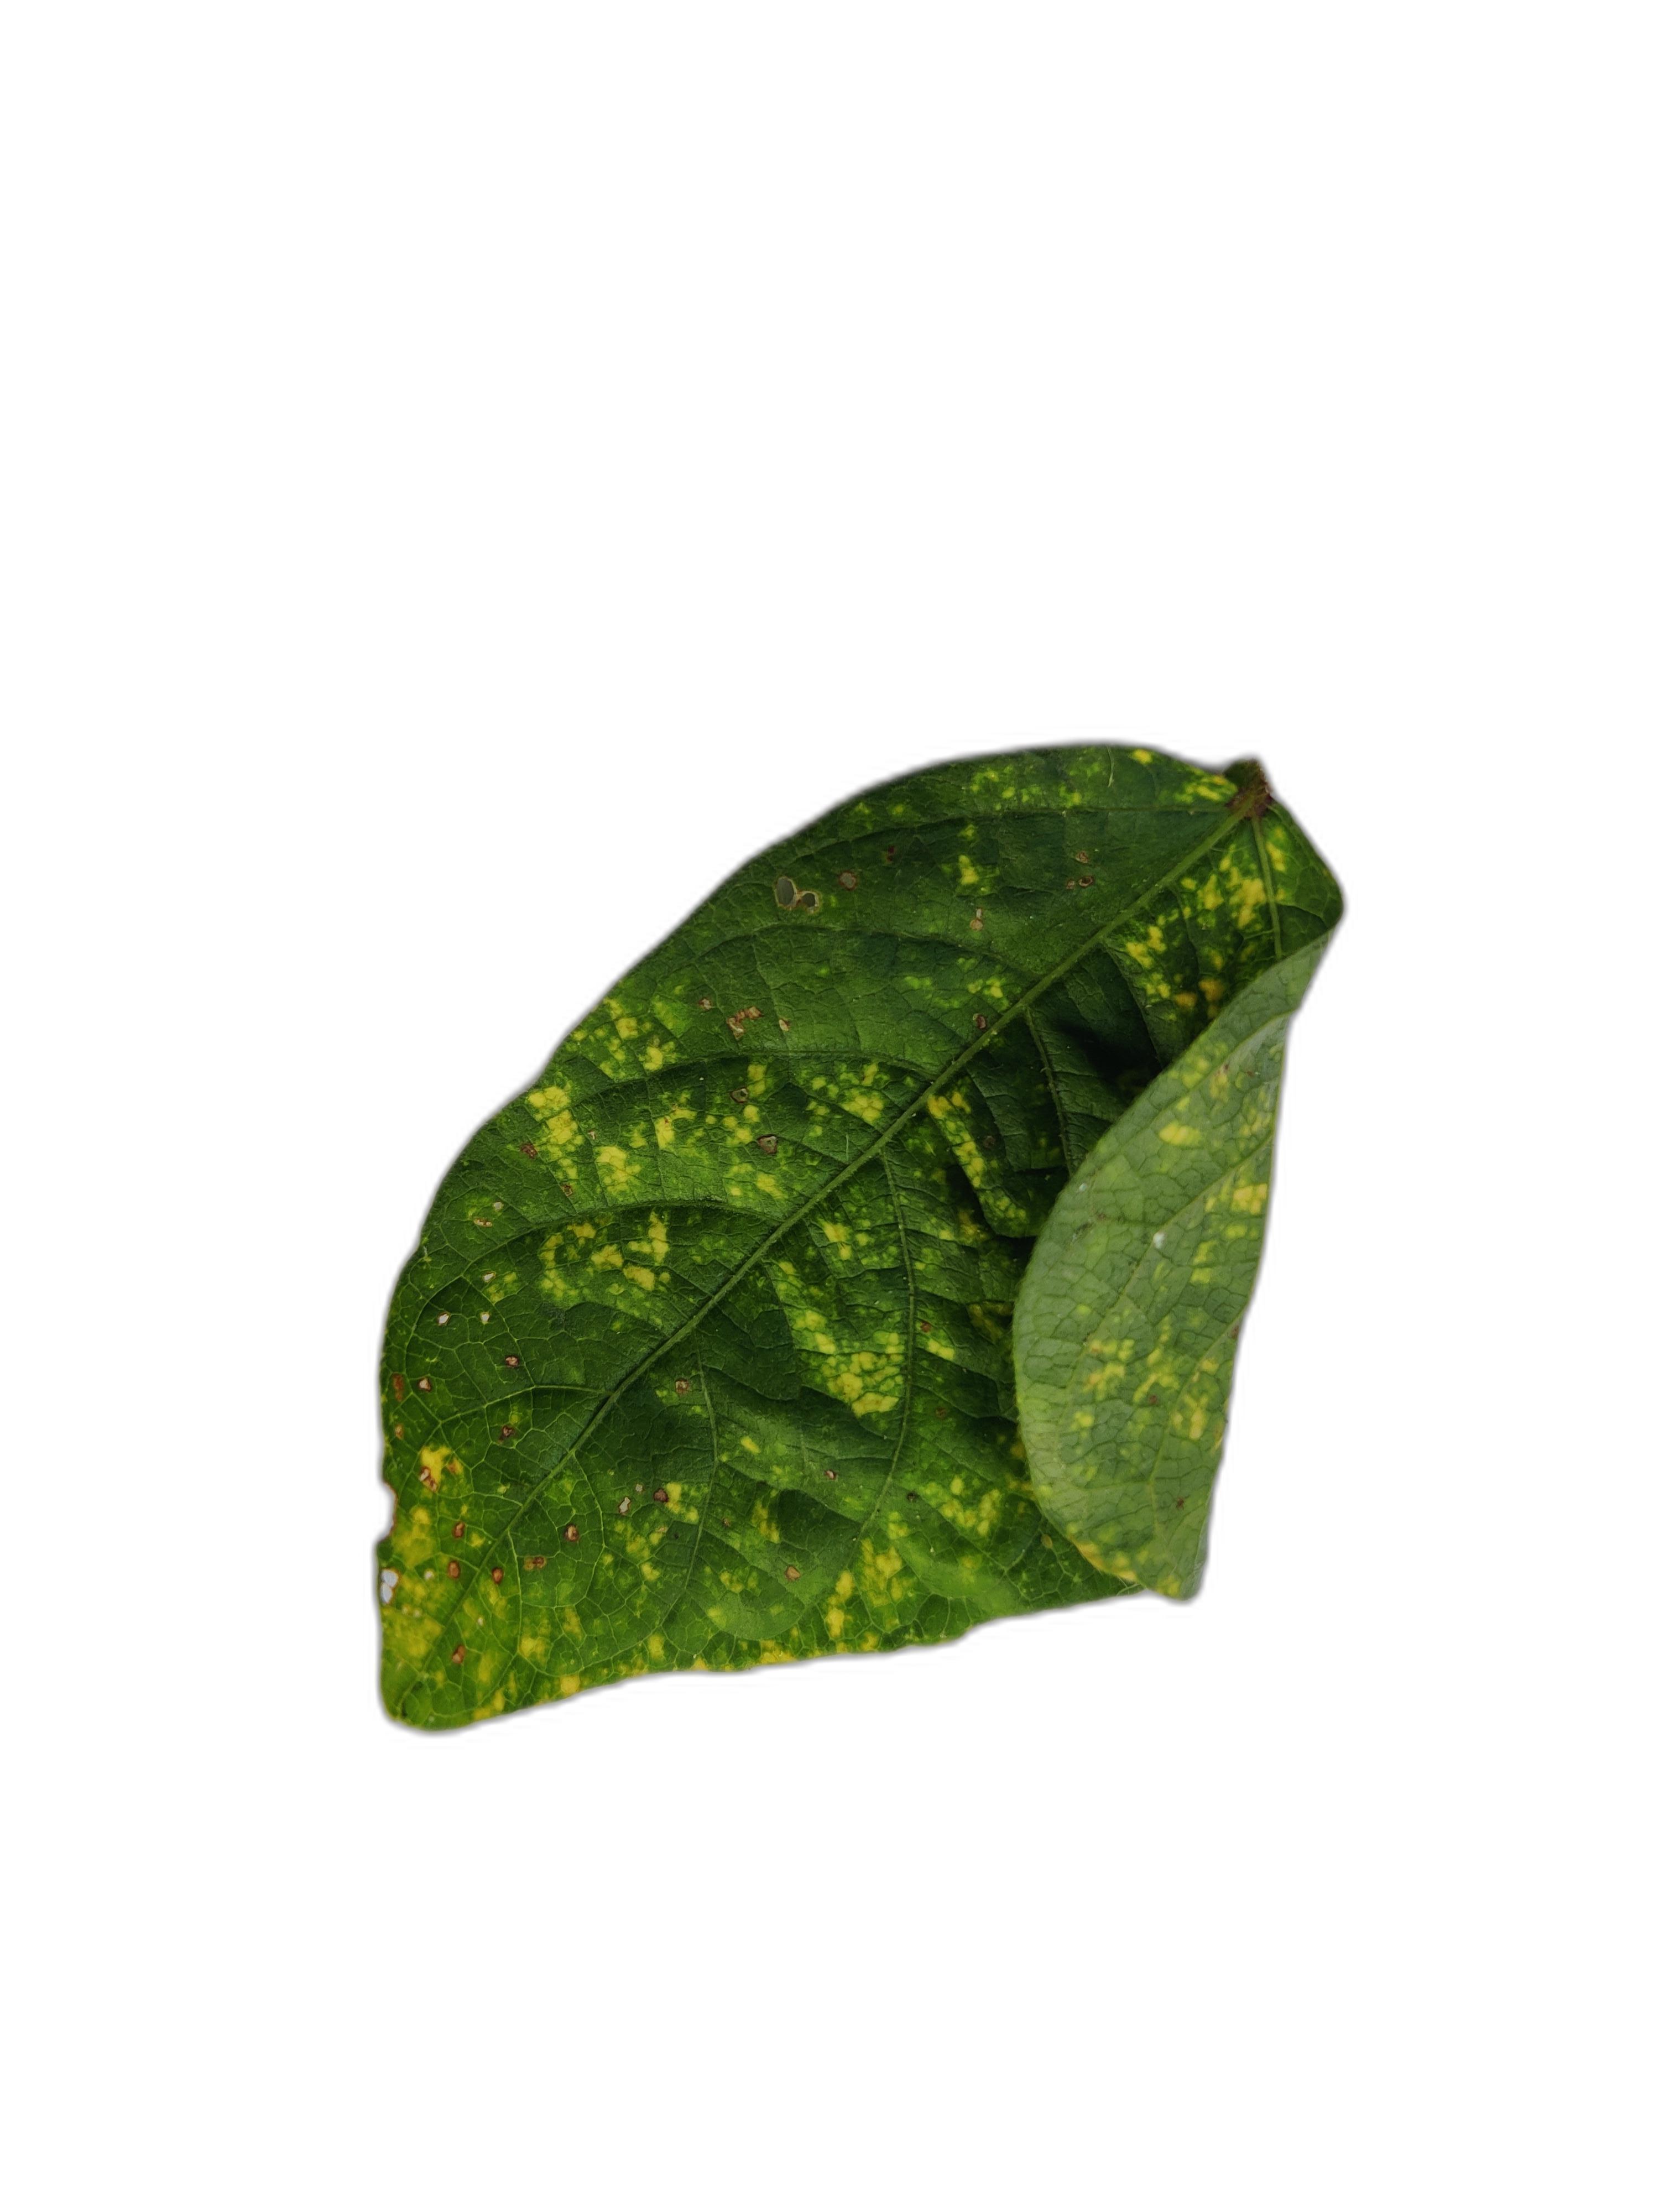
Label: Yellow Mosaic